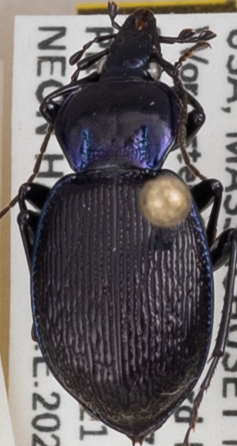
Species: Sphaeroderus stenostomus lecontei
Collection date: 2021-05-26
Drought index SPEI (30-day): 0.07
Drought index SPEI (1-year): -1.962
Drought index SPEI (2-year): -1.362